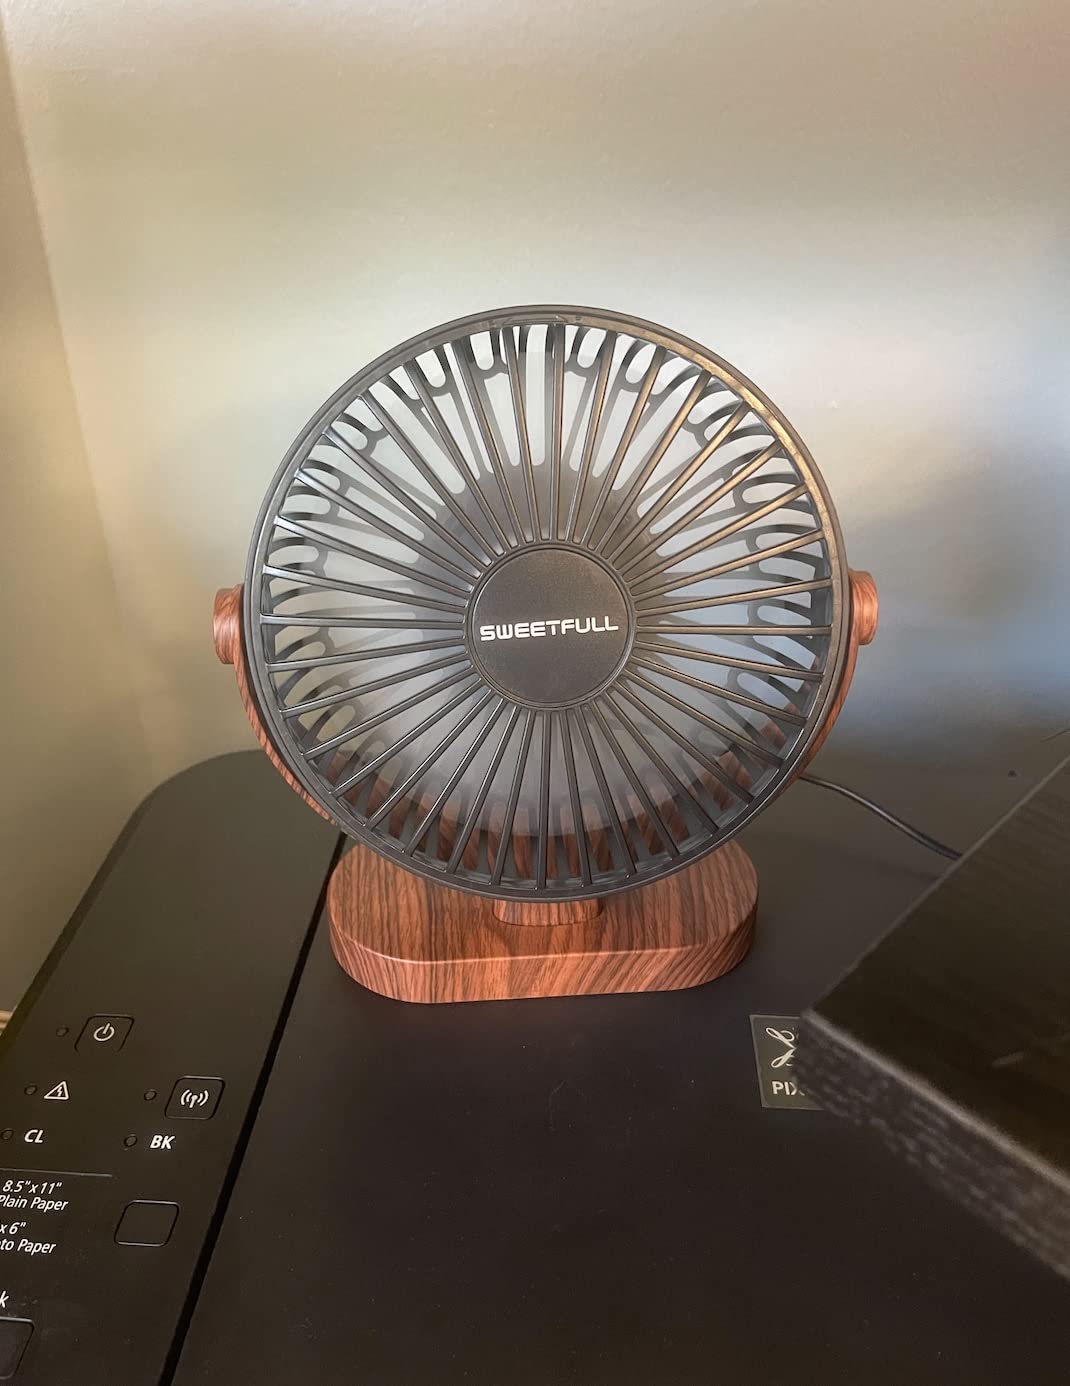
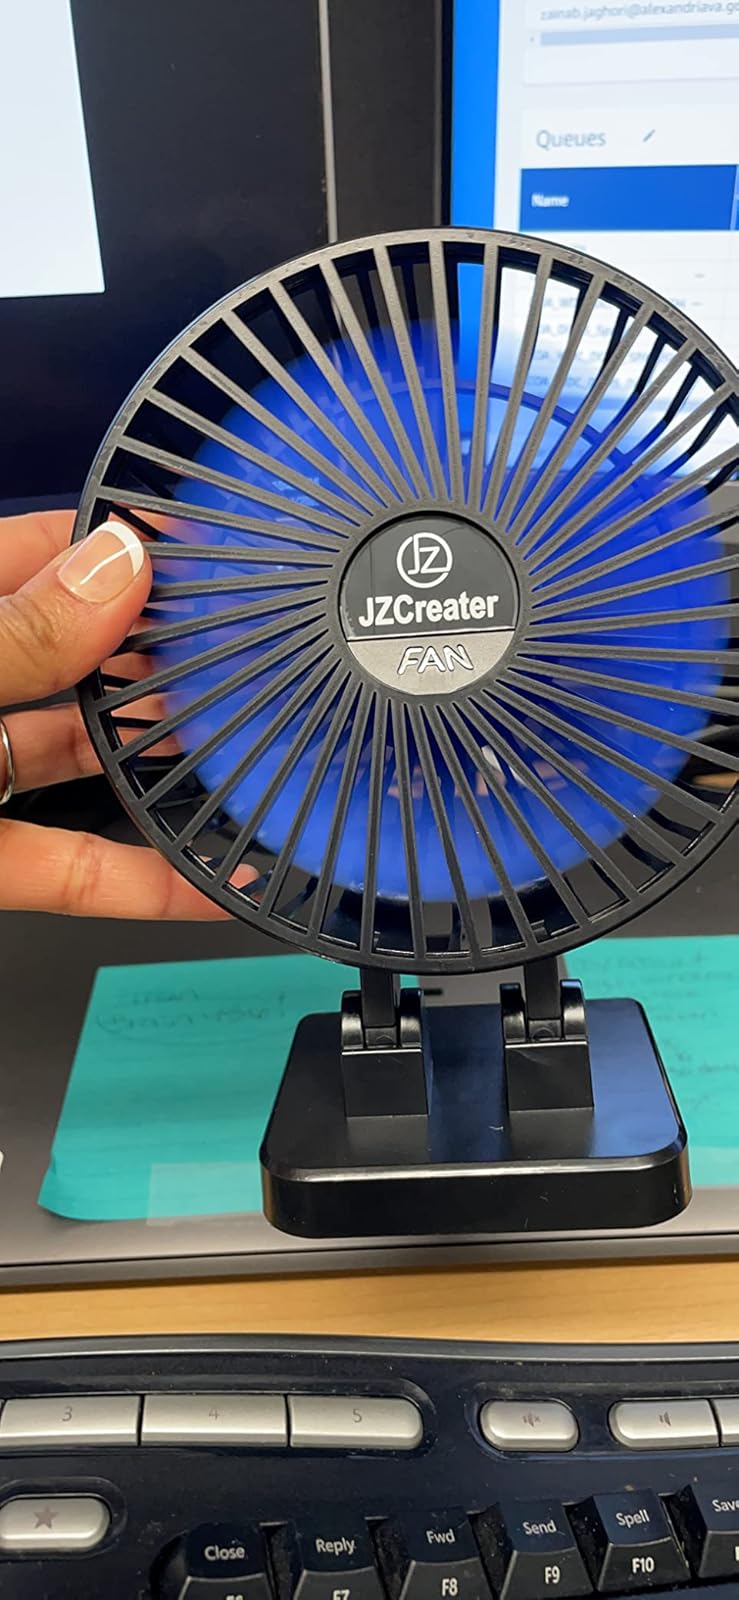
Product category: fan
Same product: no